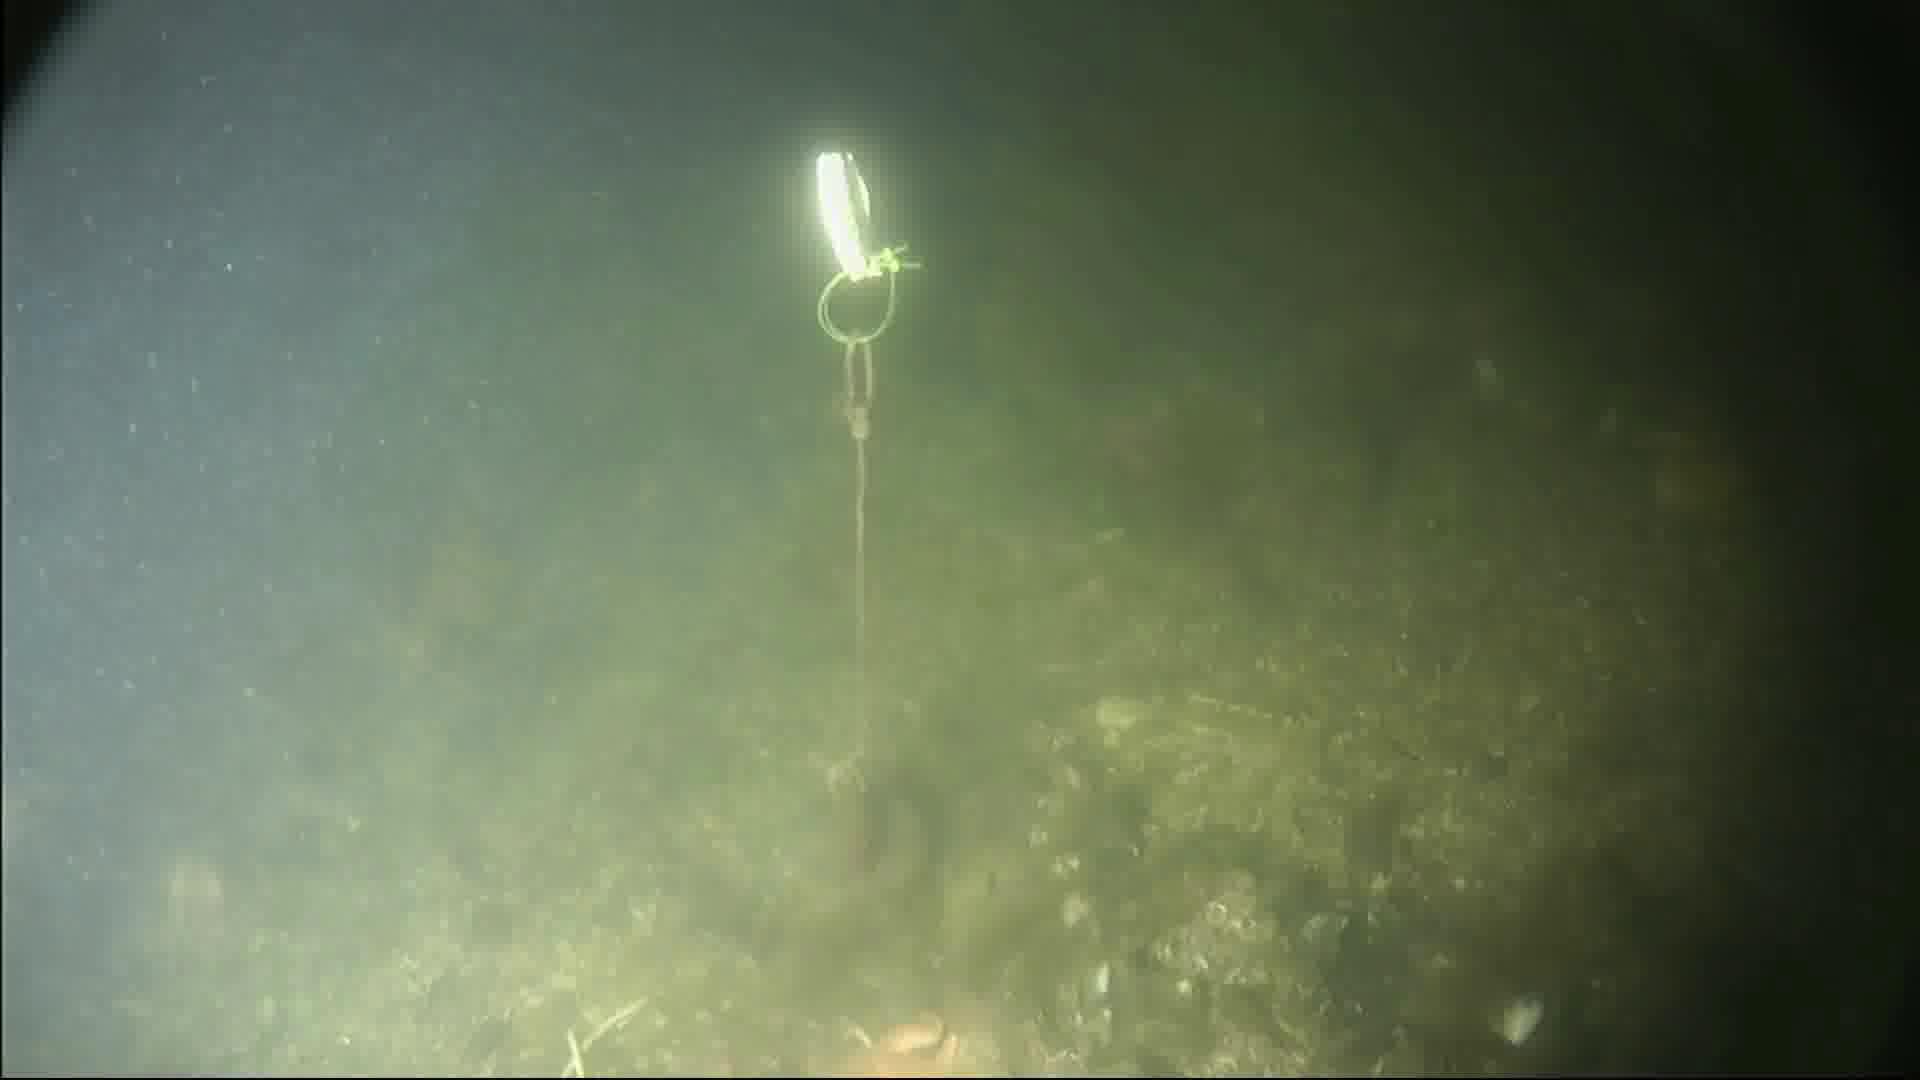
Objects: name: crab
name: starfish